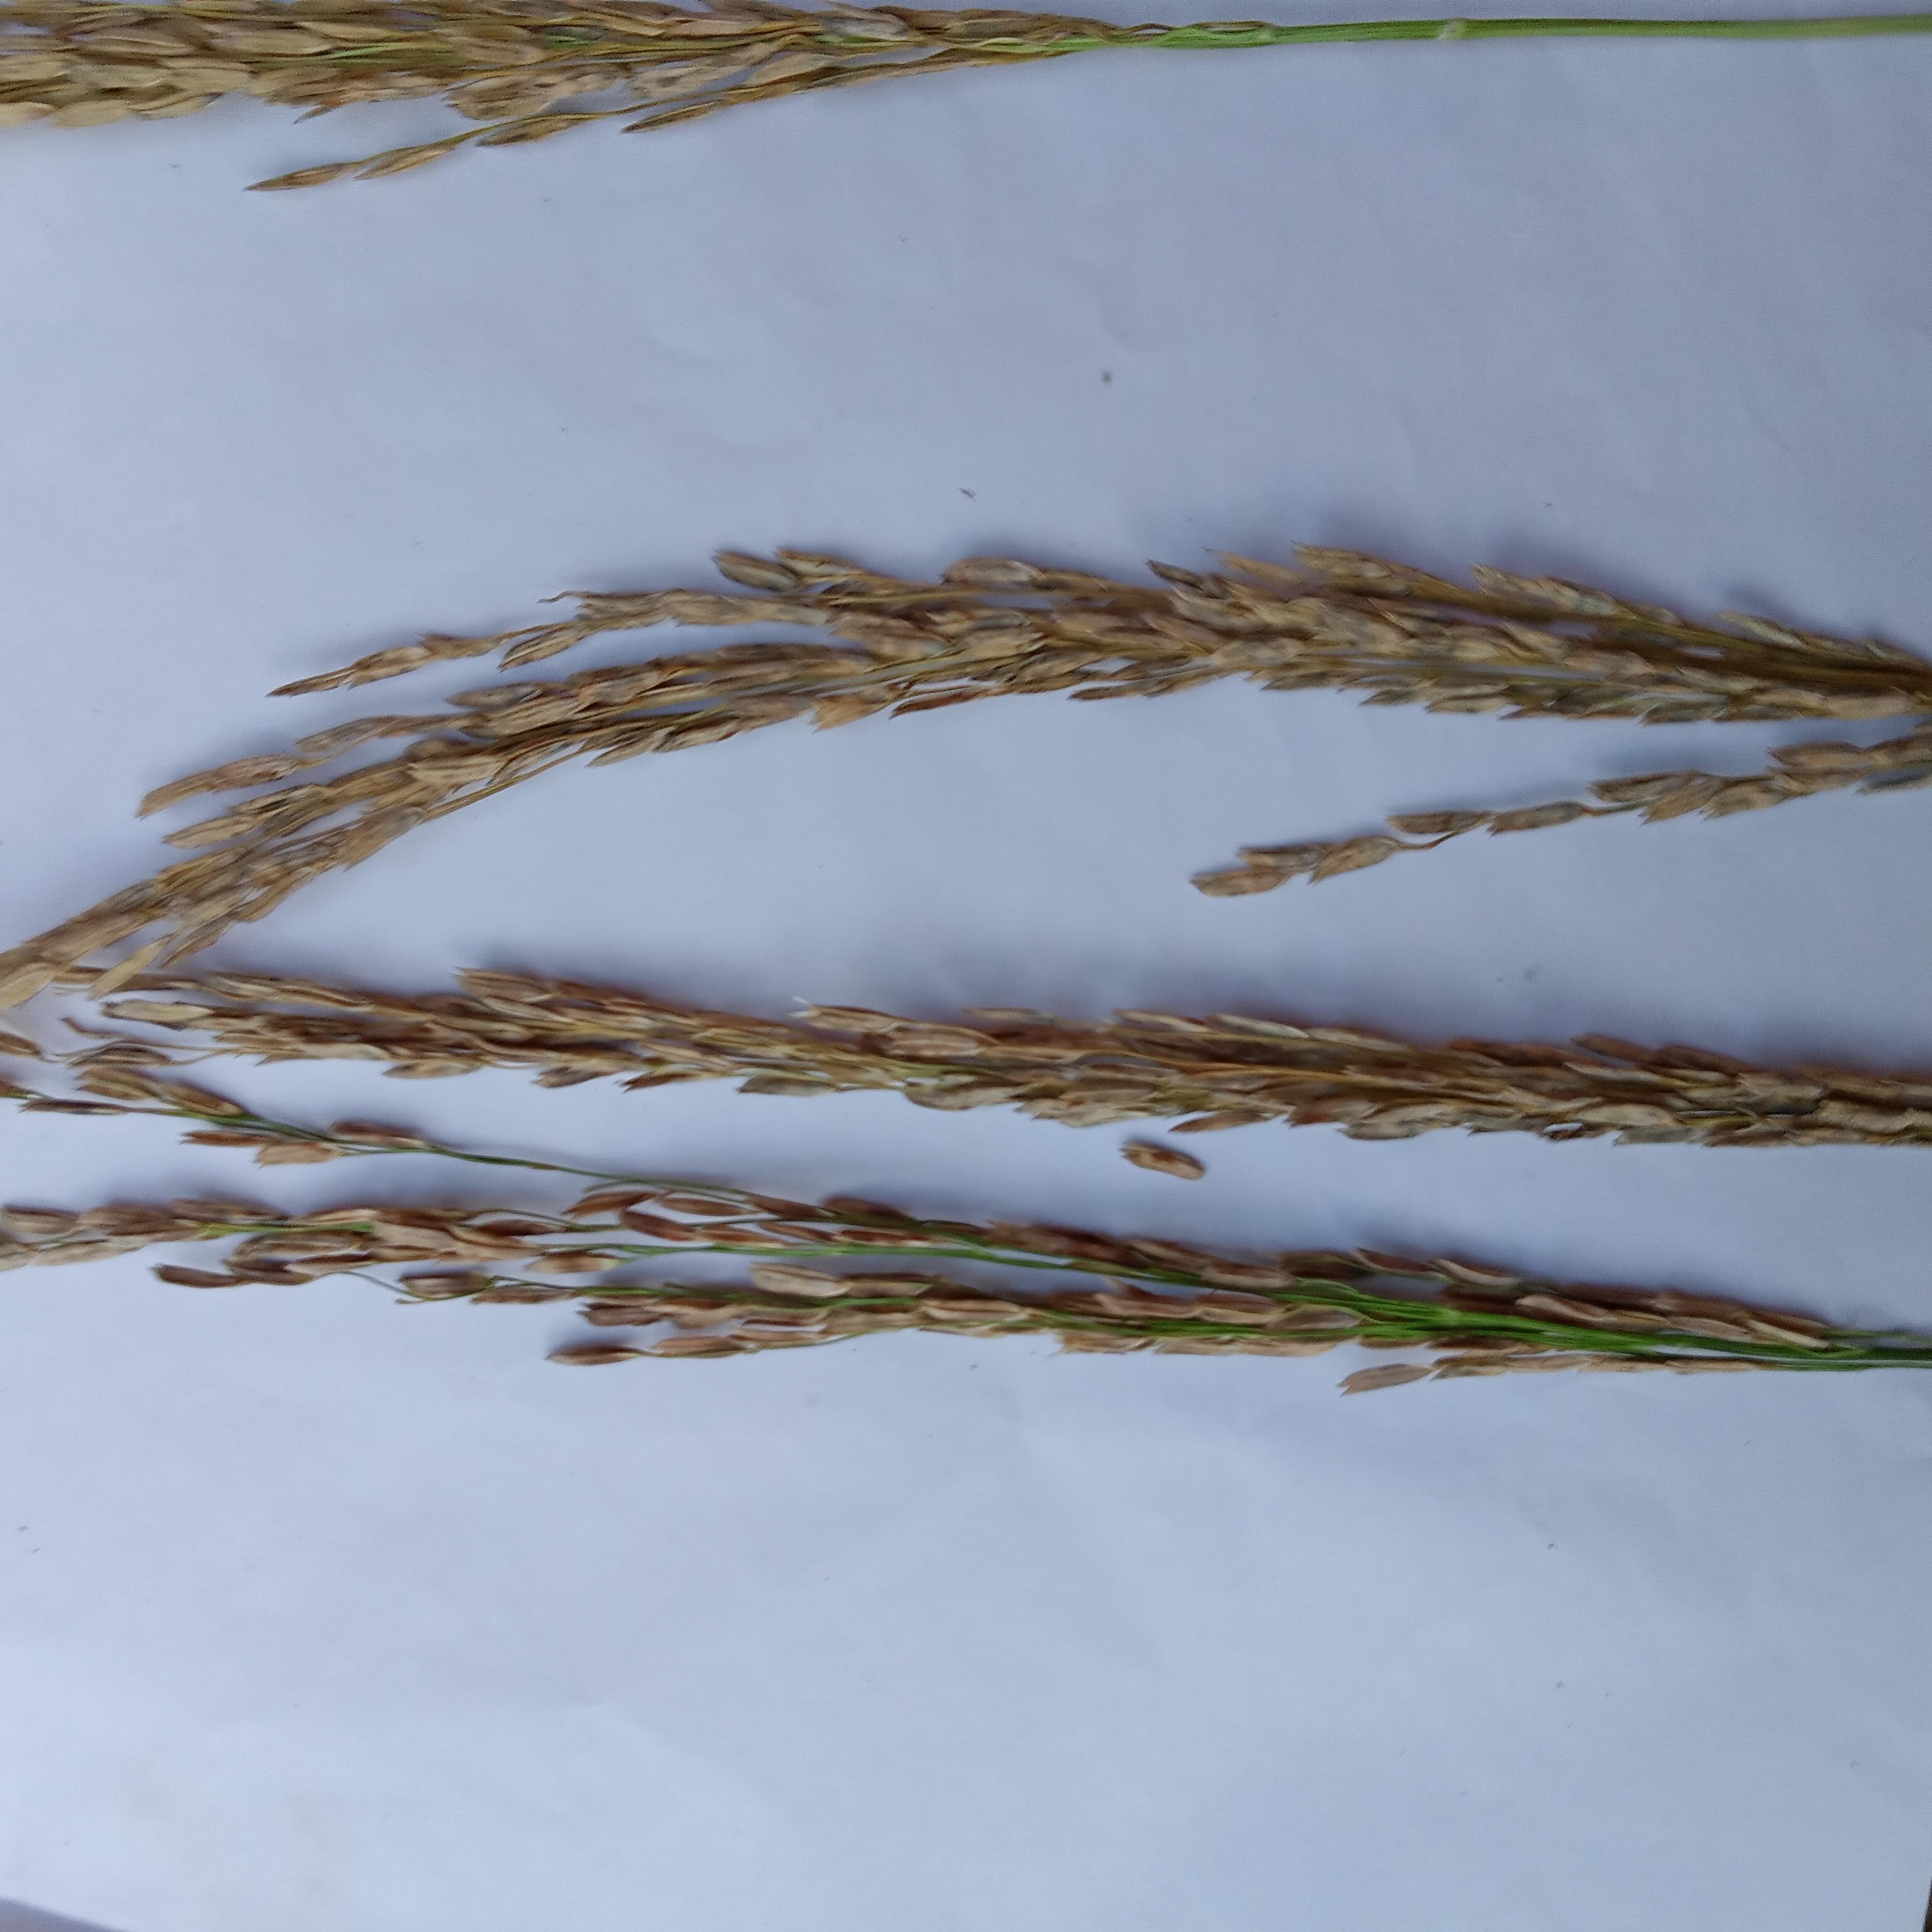
Label: Rice___Neck_Blast